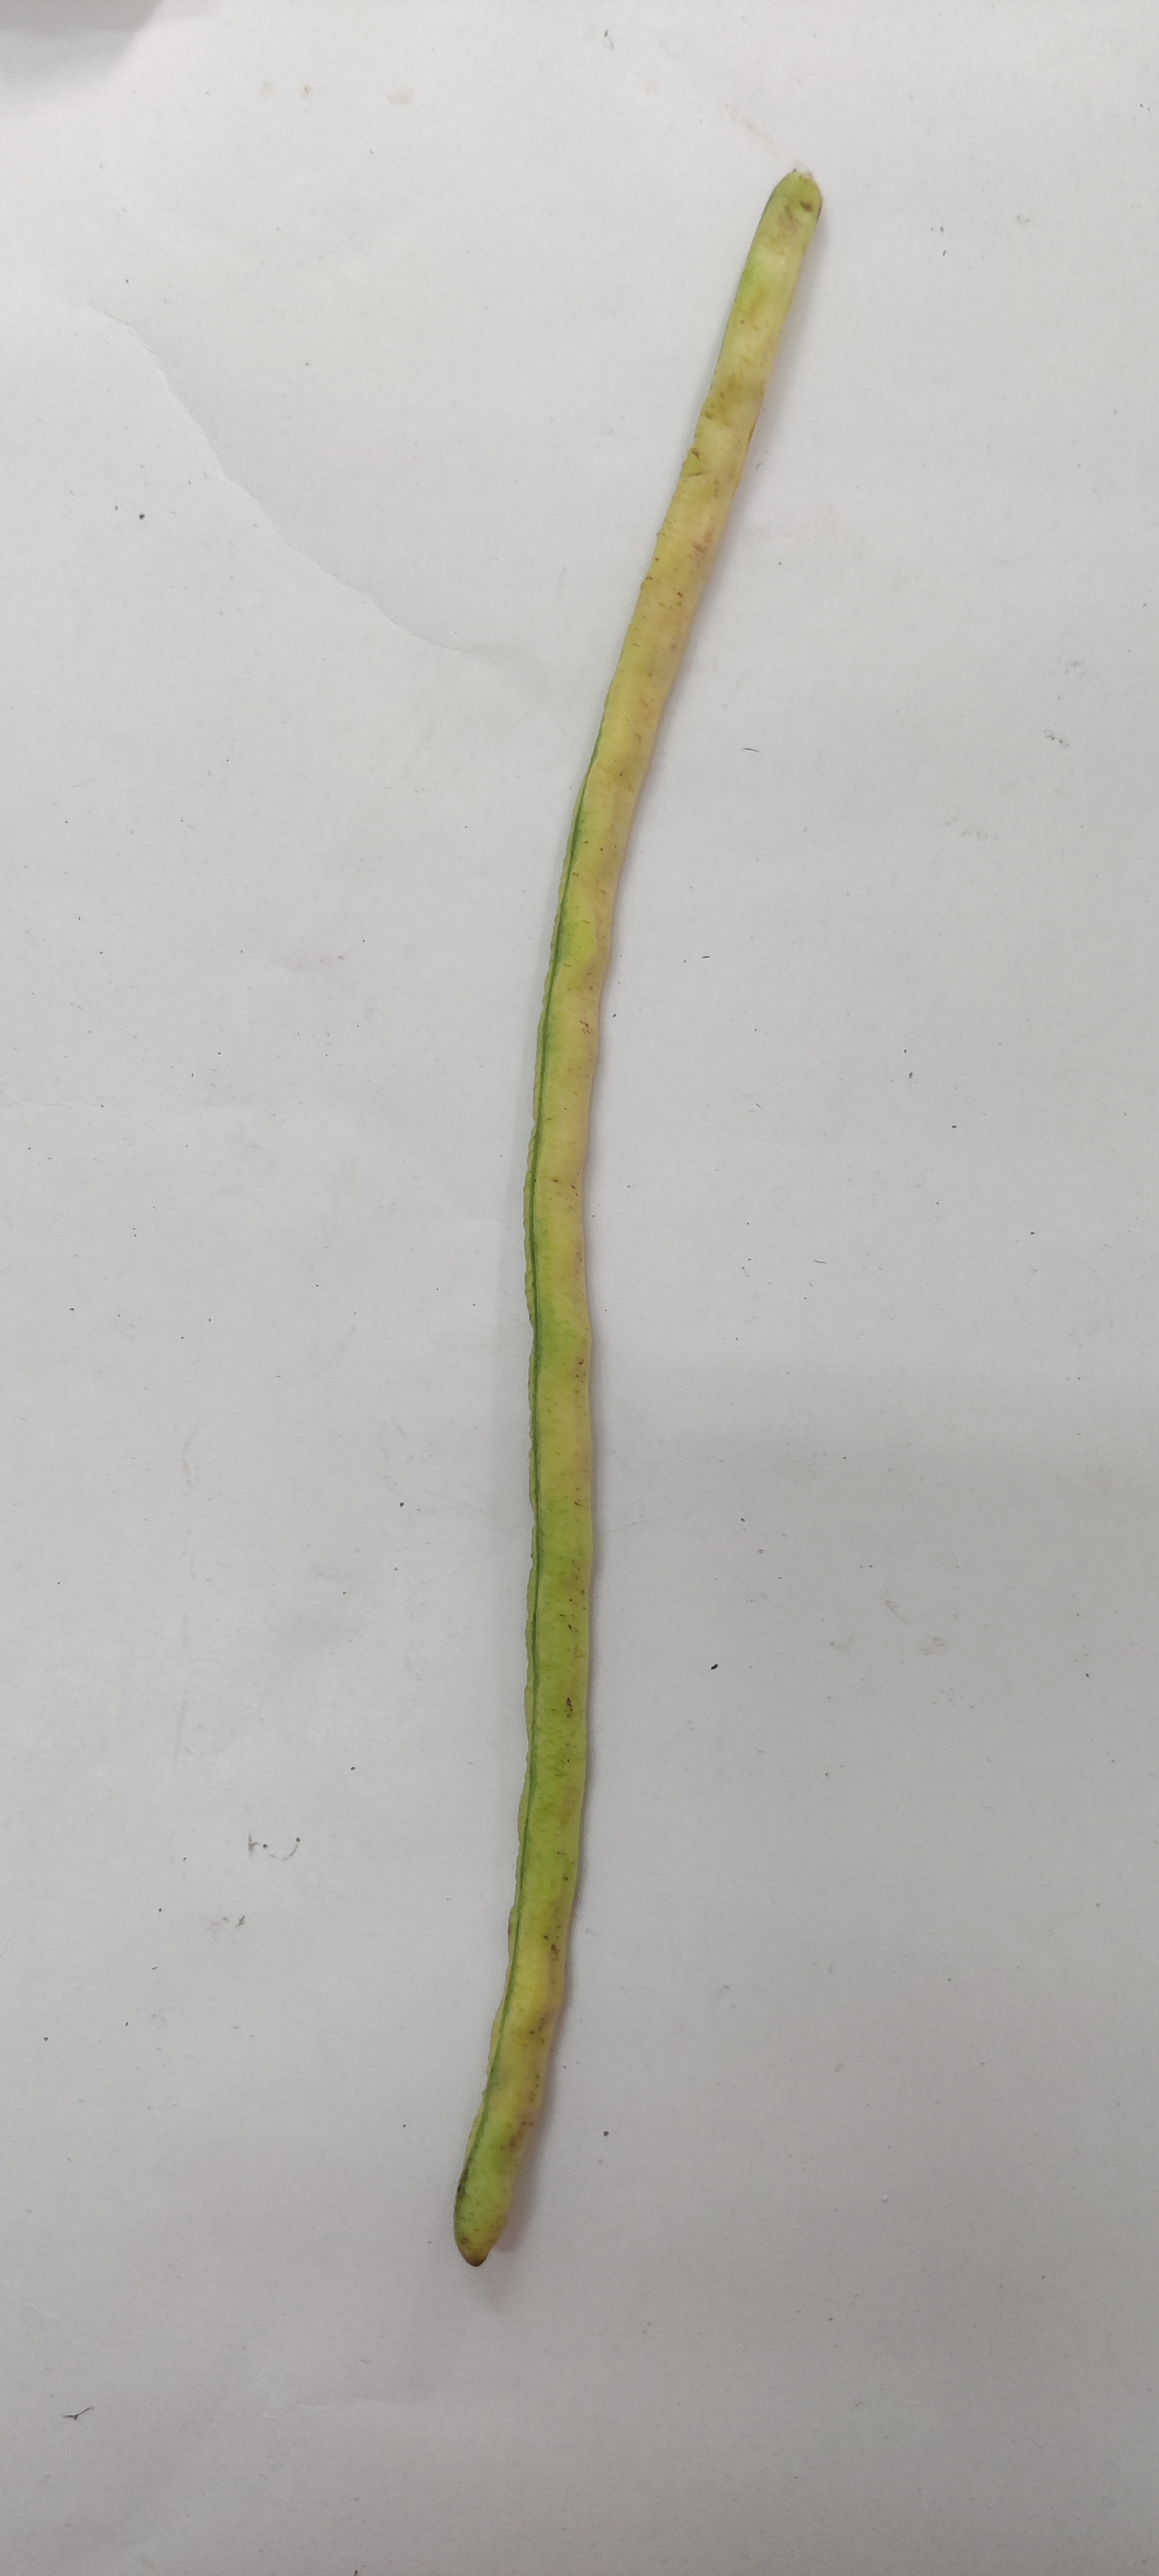
Crop: Cowpea
Condition: Severely Damaged